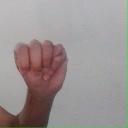
अक्षर: म